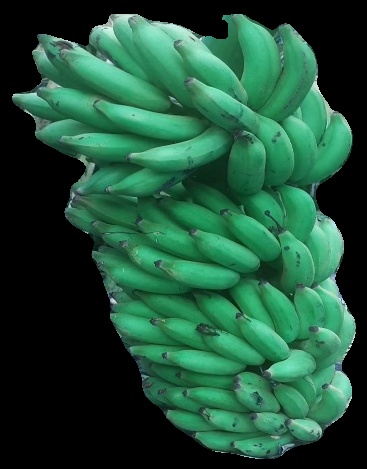
Variety: elakki-bale
Grade: grade1